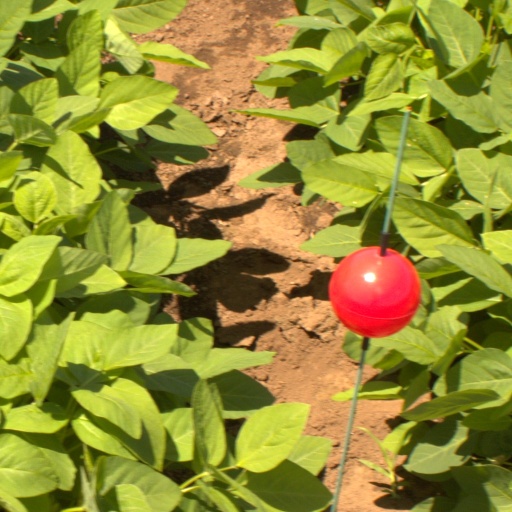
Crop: soybean